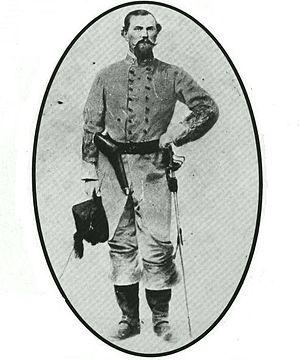
Johann August Heinrich Heros von Borcke est un officier de cavalerie prussien et un officier de l'armée des États confédérés. Sa prestance et son courage font de lui un personnage historique aussi bien en Prusse que dans la Confédération.